Answer in natural language. Estimate the real world distances between objects in the image. Which object is closer to black colour chair (marked A), brown top white leg dining table (marked B) or blue two-seater sofa with green and blue cushions (marked C)? Choose between the following options: blue two-seater sofa with green and blue cushions (marked C) or brown top white leg dining table (marked B)
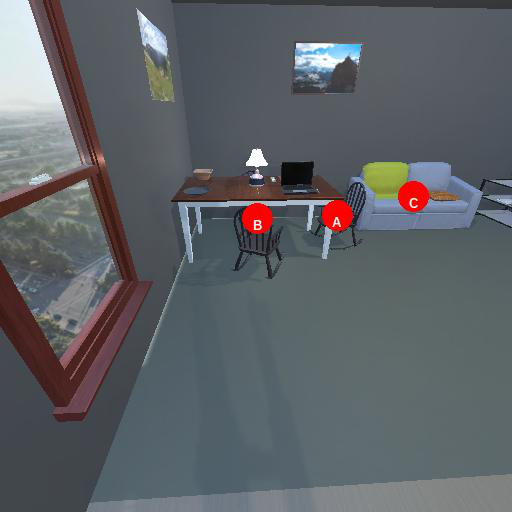
<answer>brown top white leg dining table (marked B)</answer>